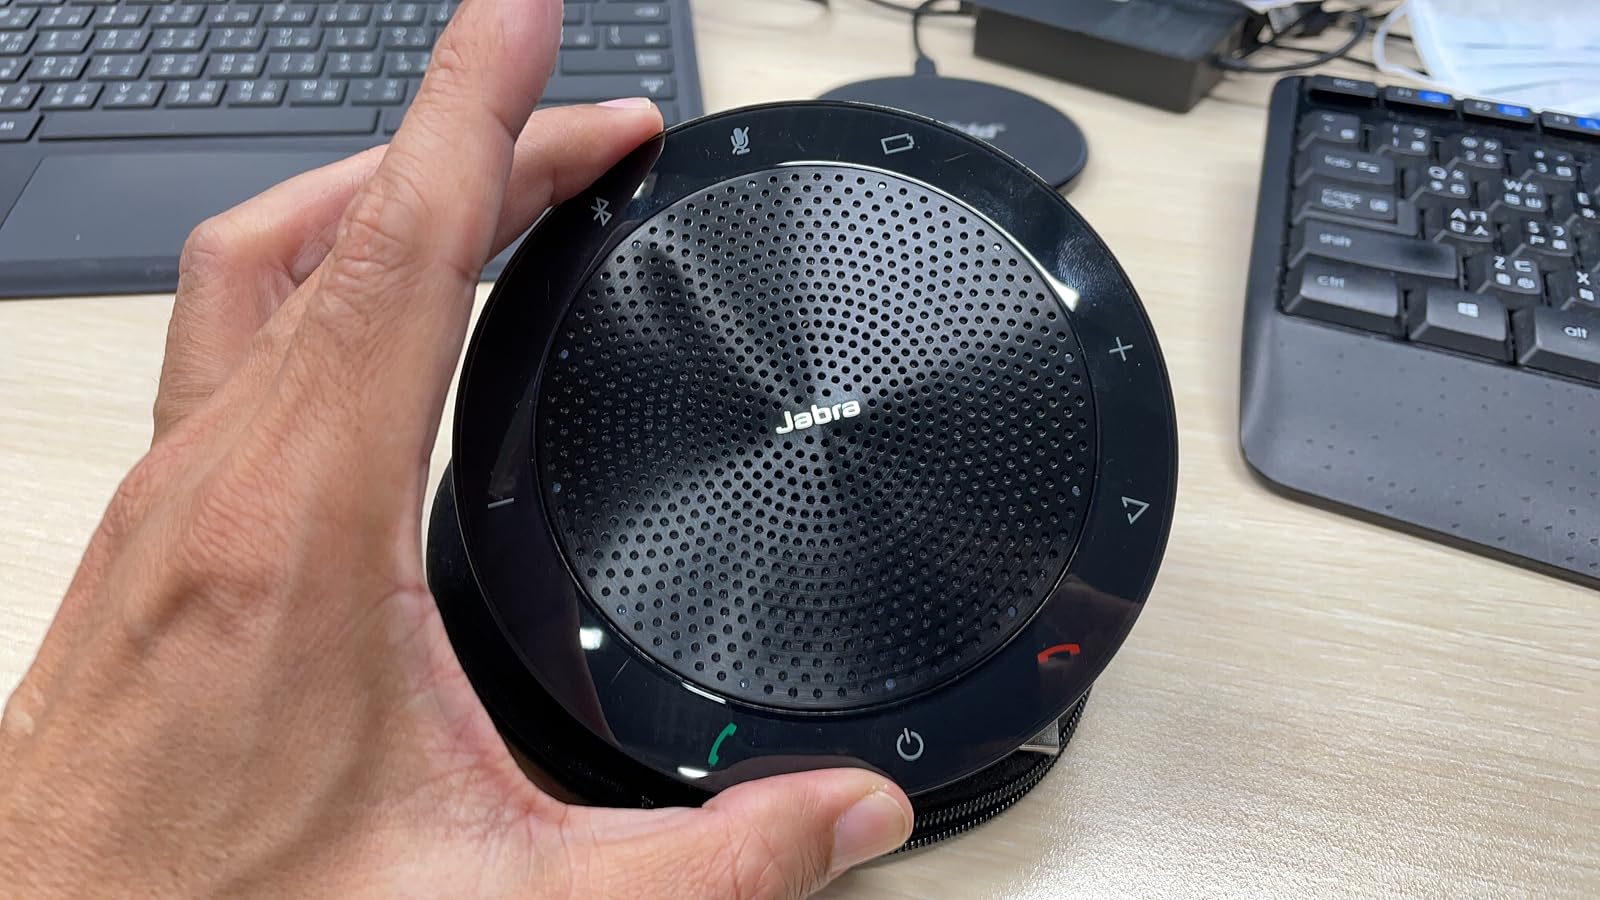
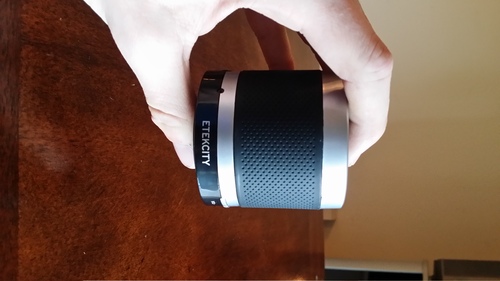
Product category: speaker
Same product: no